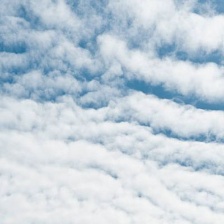
Cloud type: Altostratus